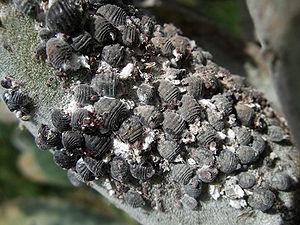
Les cochenilles forment une super-famille d'insectes hémiptères du sous-ordre des Sternorrhyncha.